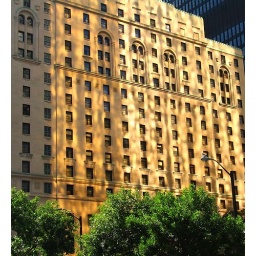
Sunlight reflections from another building accross the street over Royal York hotel in downtown Toronto.